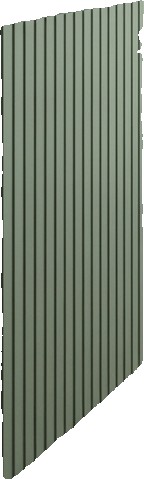
Surface category: cladding